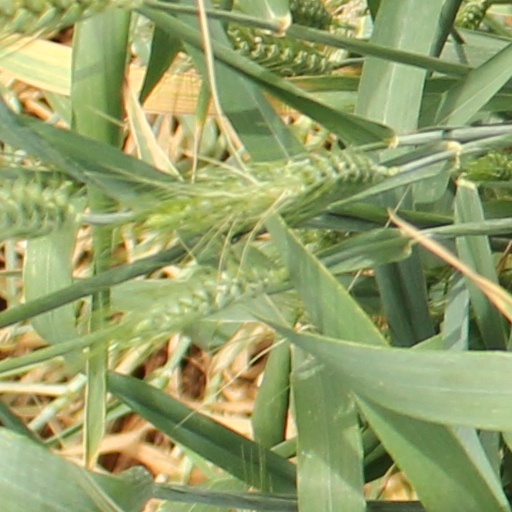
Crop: wheat